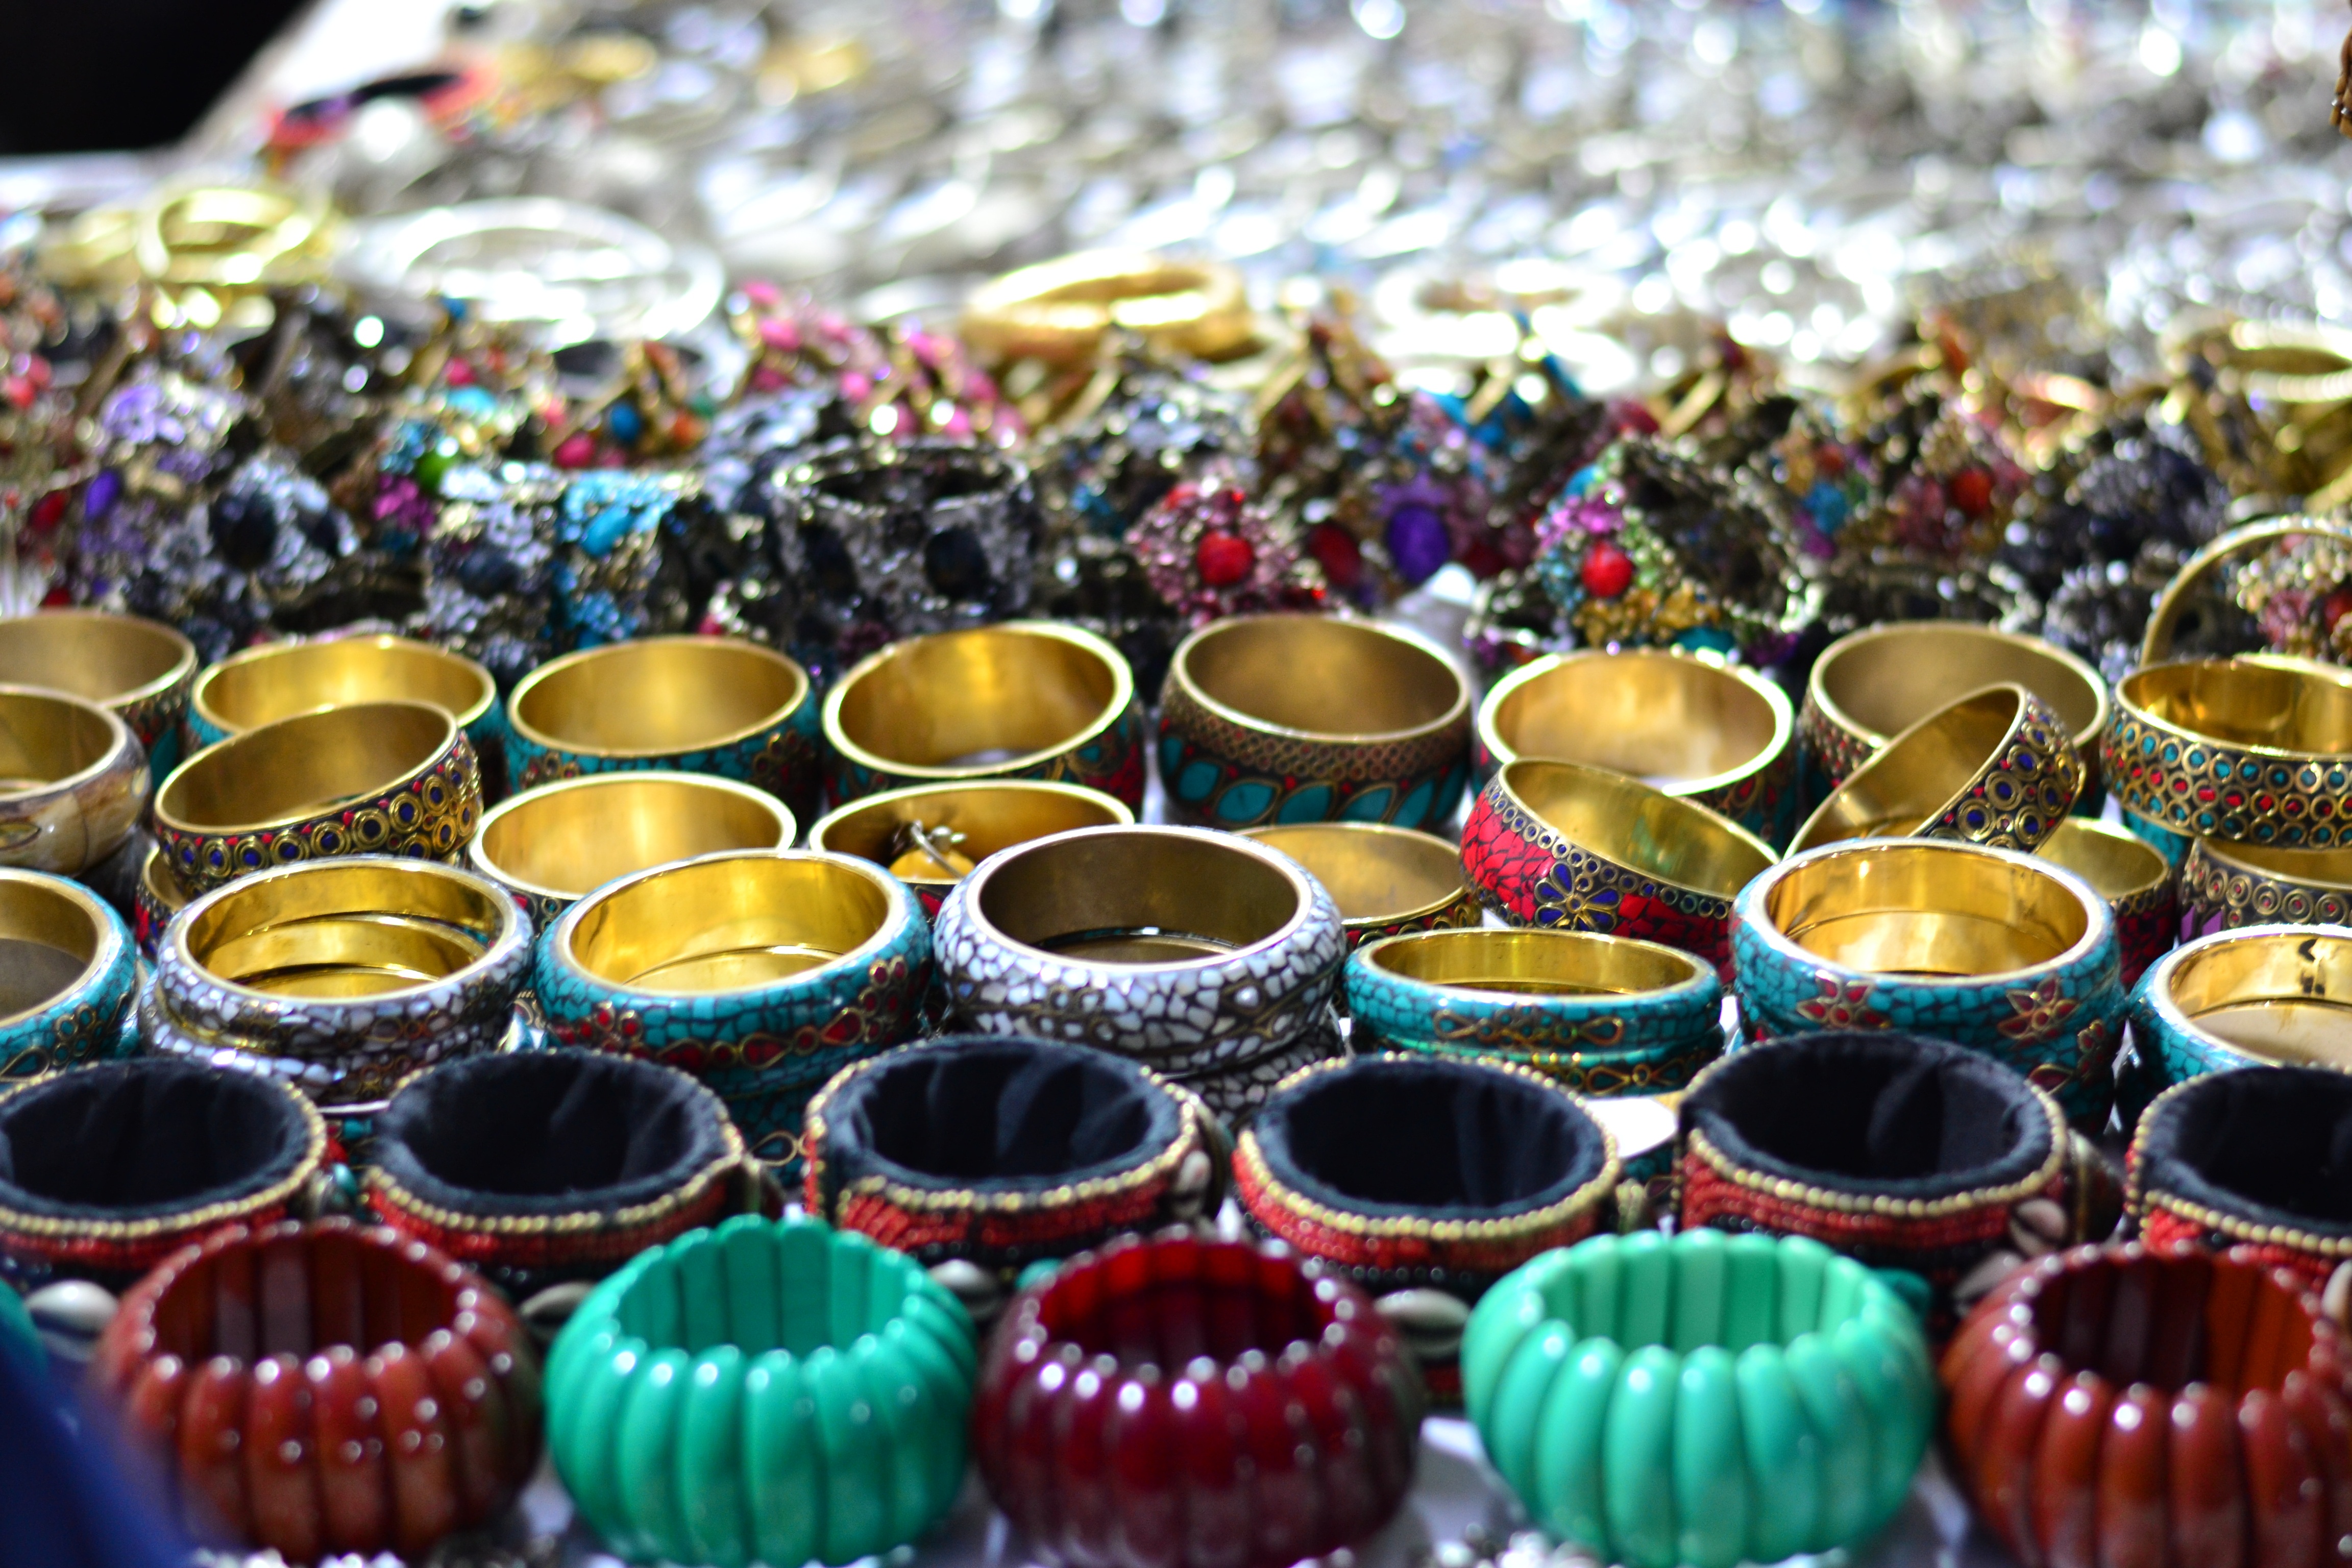
woman, gift, food, color, bazaar, market, colorful, baking, dessert, jewelry, bangle, art, accessories, style, glamour, bangles